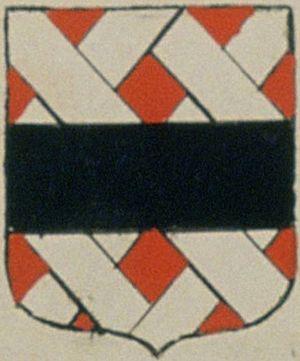
Hozier, Charles-René d': Volumes relies du Cabinet des titres 405